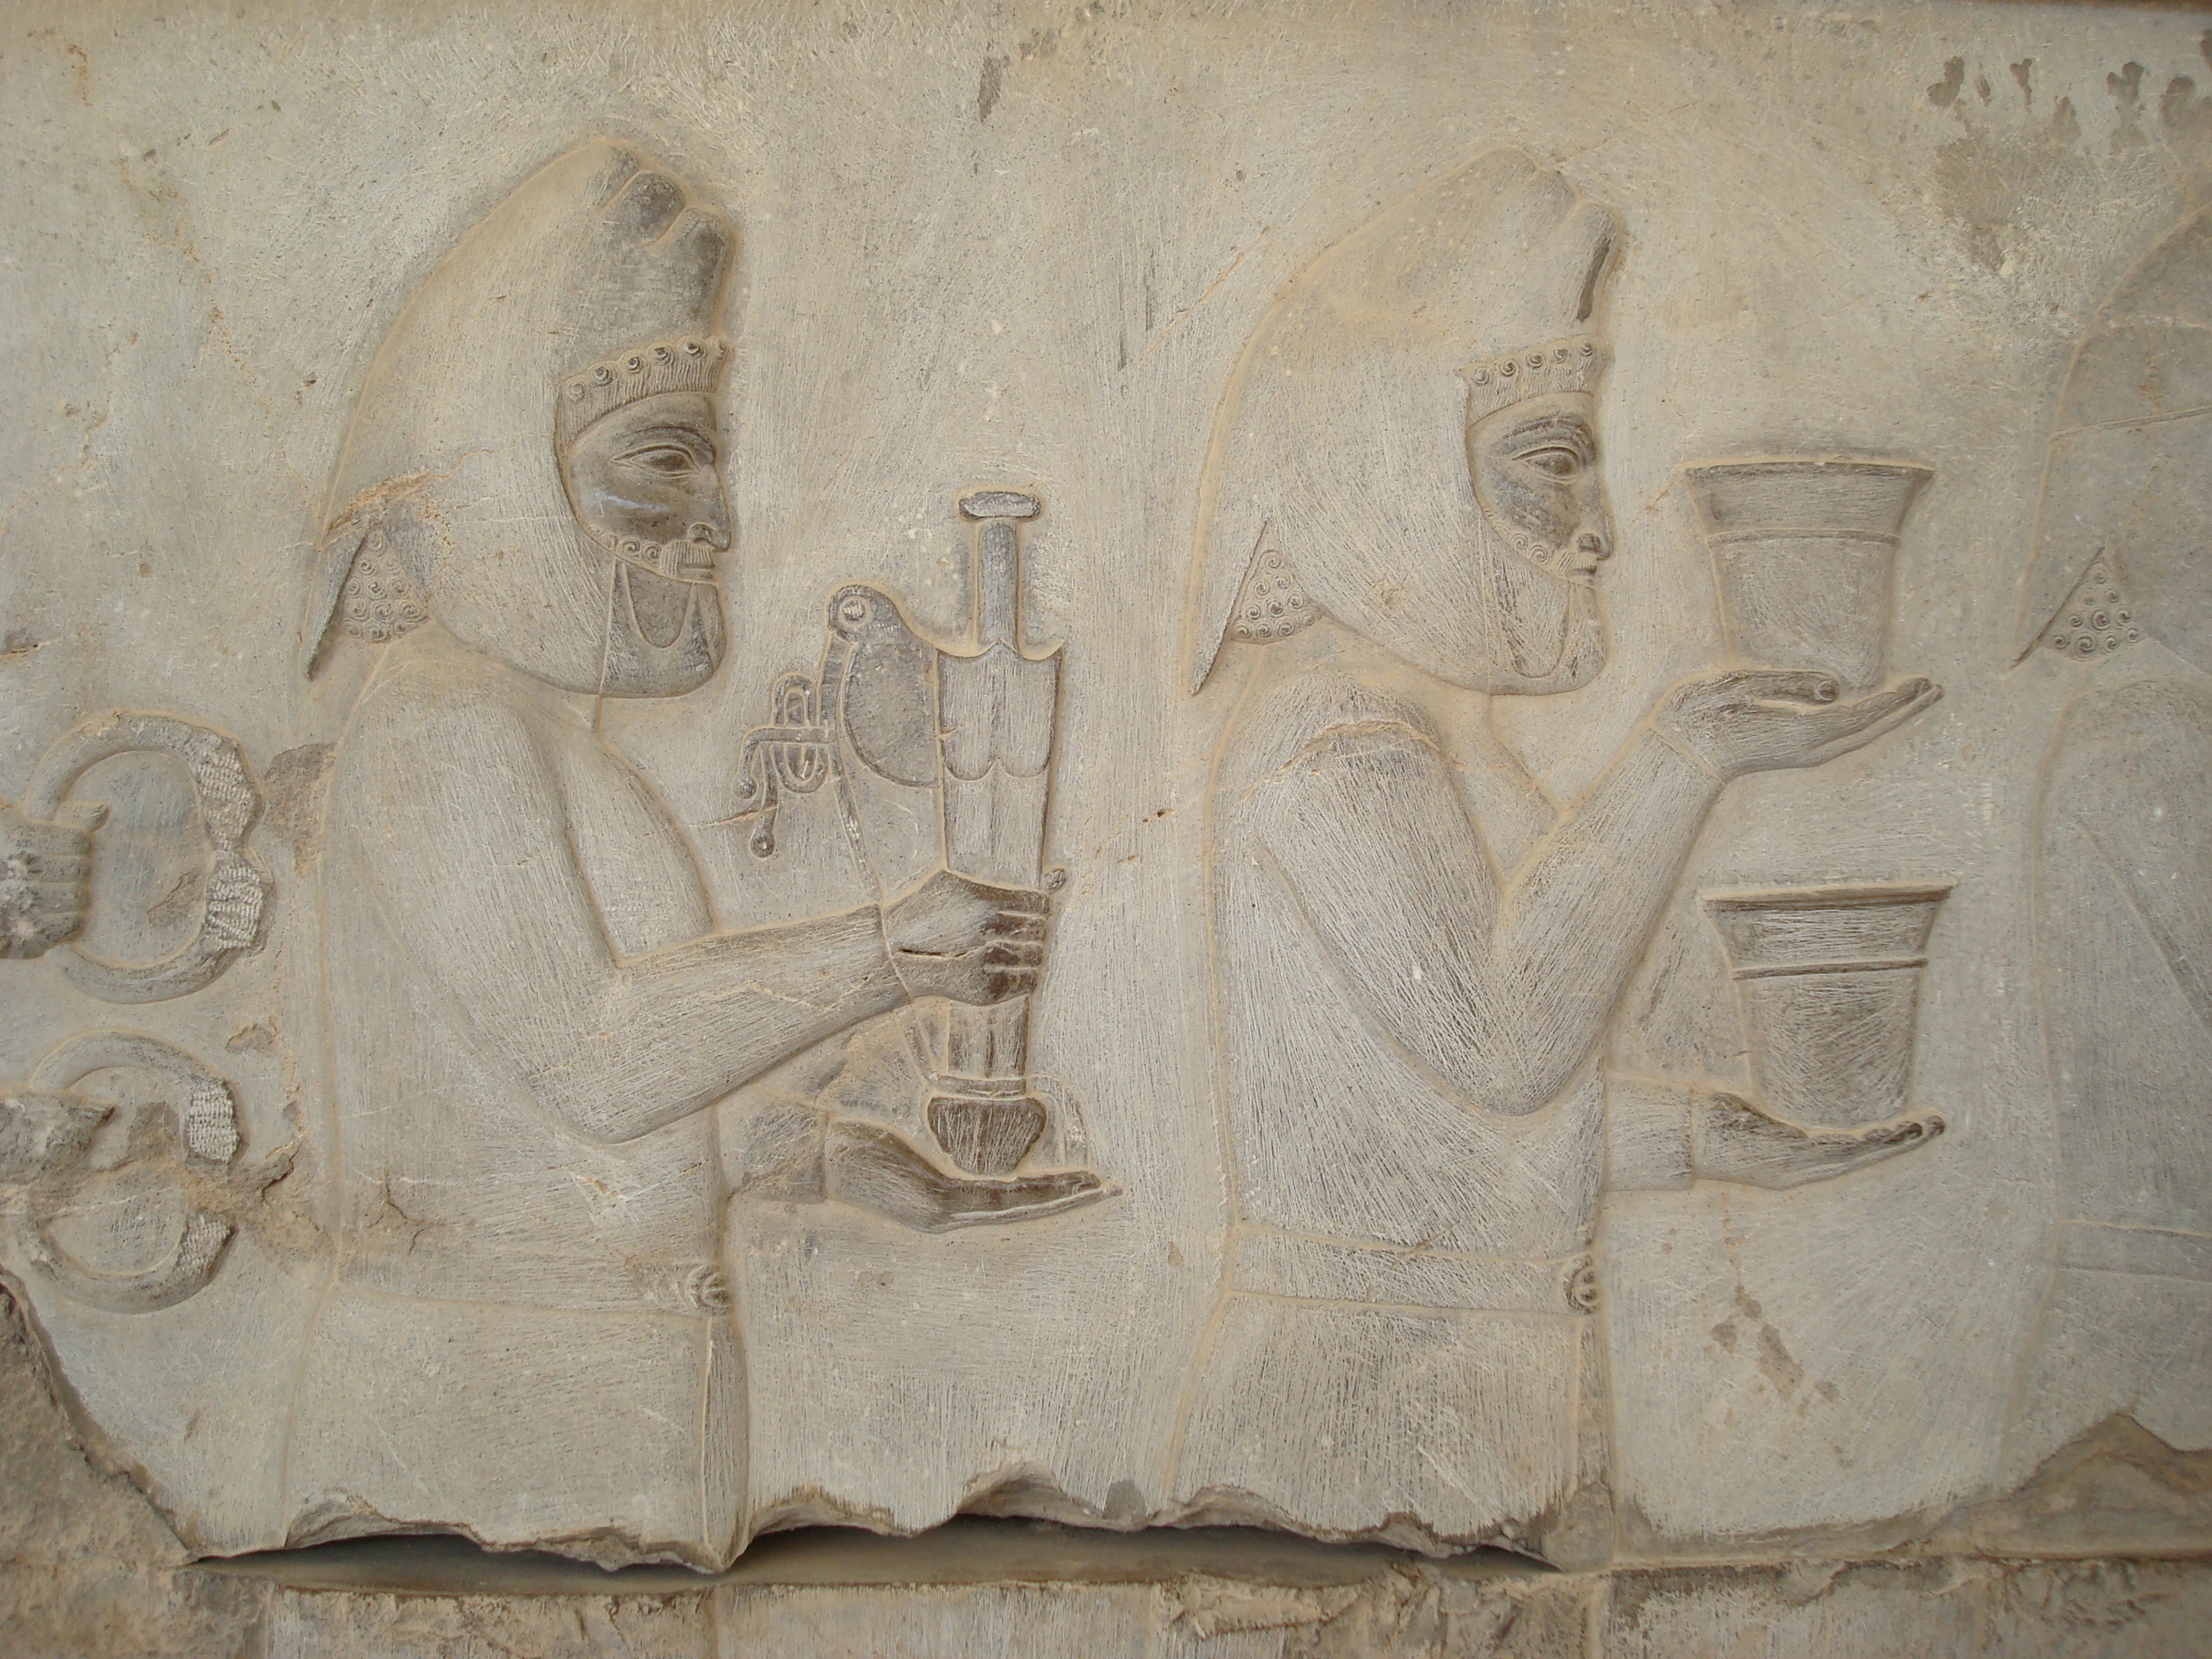
persia, iran, shiraz, Achaemenid, Darius, empire, Cyrus, ancient, stone carving, relief, ancient history, sculpture, carving, history, artifact, archaeological site, classical sculpture, artwork, art